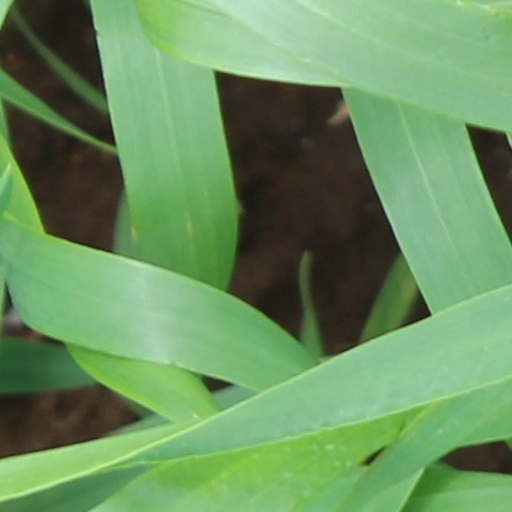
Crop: wheat